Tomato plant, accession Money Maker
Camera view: bottom (45 deg); turntable rotation: 330 degrees
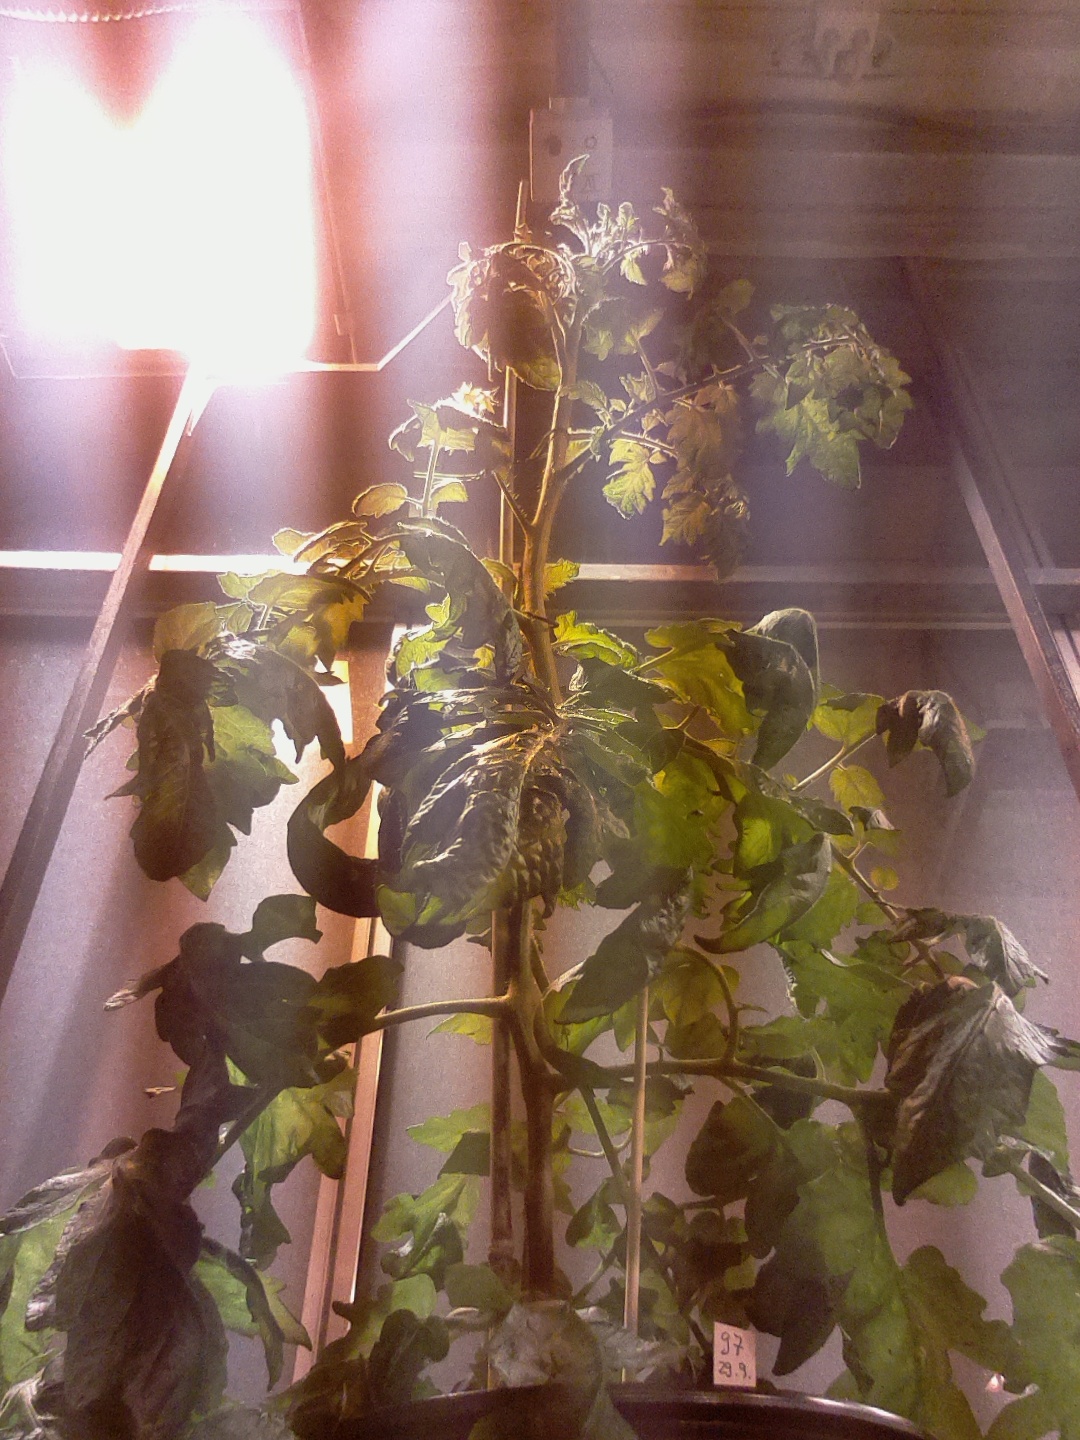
BBCH growth stage 69: End of flowering, 90%-100% of flowers open, more petals falling